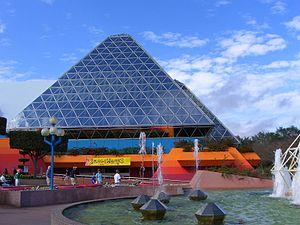
Conny-Land